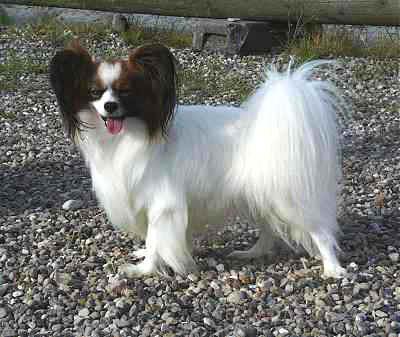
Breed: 806-n000129-papillon